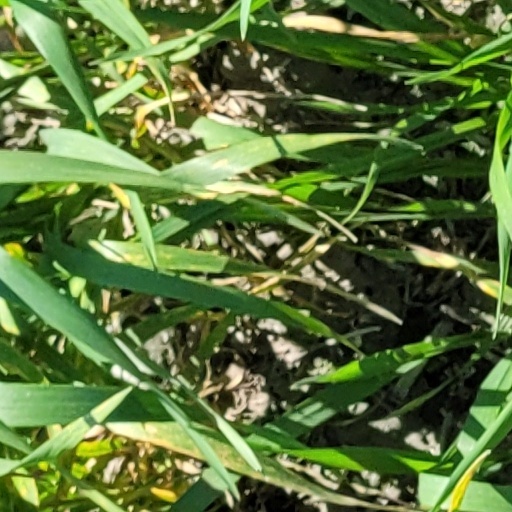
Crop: wheat